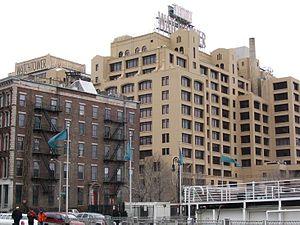
Les Témoins de Jéhovah forment un mouvement pré-millénariste et restaurationniste se réclamant du christianisme. Ils sont issus d'un groupe né aux États-Unis dans les années 1870, connu sous le nom d'Étudiants de la Bible.